Simone Mirman

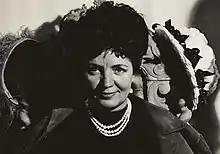
Mirman with her designs, late 1950s

Simone Mirman (1912–2008) was a Paris-born milliner based in London, chiefly known for her designs for the British royal family.